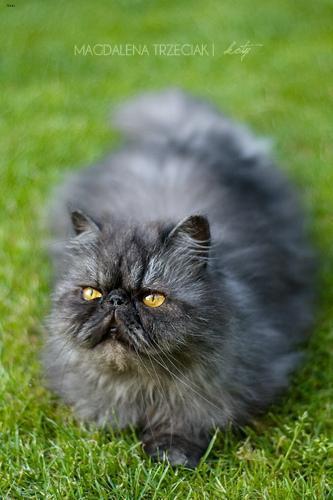
Persian